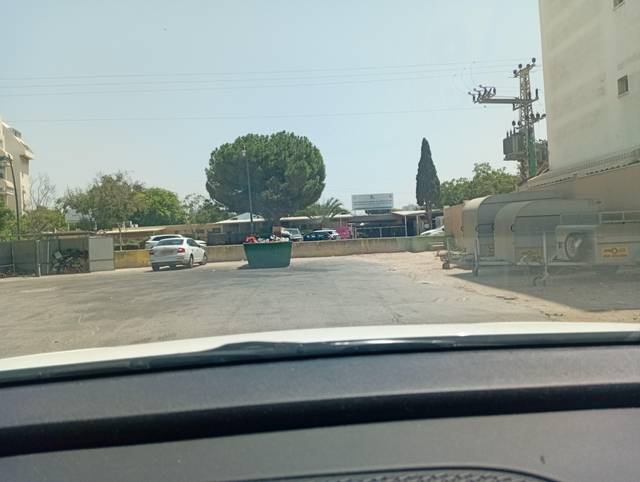
Region: Israel
Coordinates: 31.659, 34.571